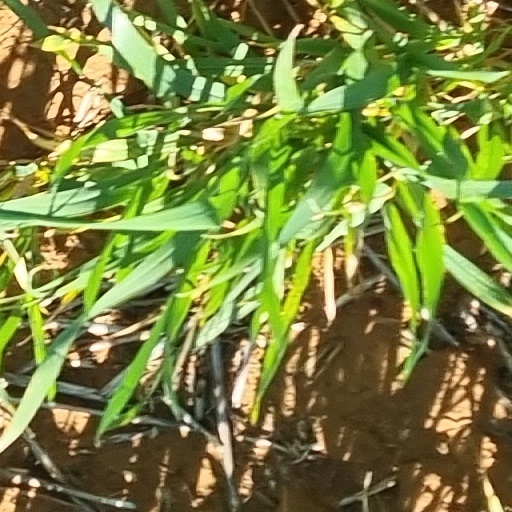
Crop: wheat